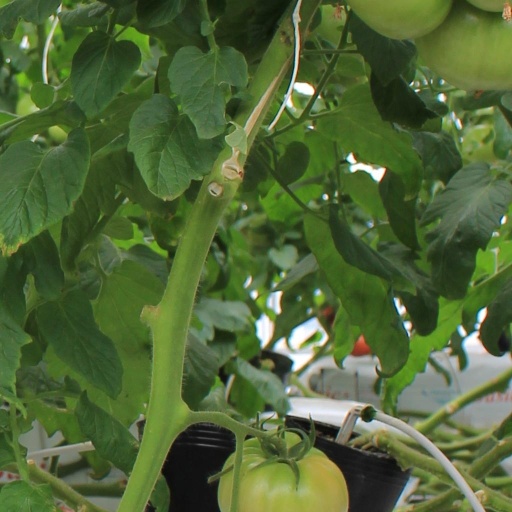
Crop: tomato